The Cat on the Mat Is Flat

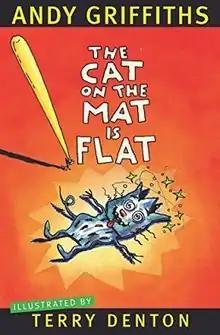
First edition cover

The Cat On The Mat Is Flat (2006) is a book written by Australian children's author Andy Griffiths and illustrated by Terry Denton. The book uses larger fonts and pictures, and parodies the style of Dr. Seuss books, with the title being an obvious parody of "The Cat in the Hat".